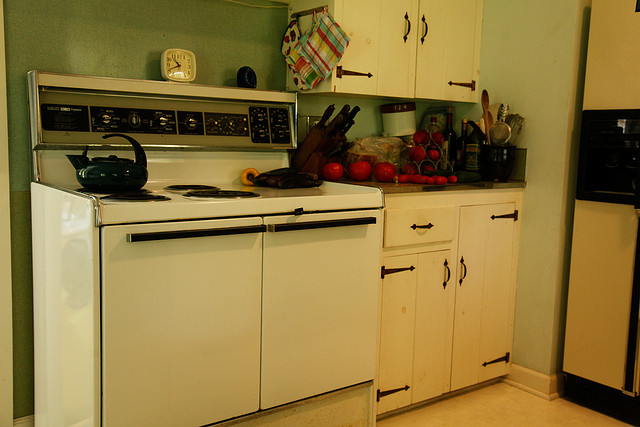
user: Given an image and a question. Answer the question in a short answer. Question: When were stoves invented? Short Answer:
assistant: 1820s